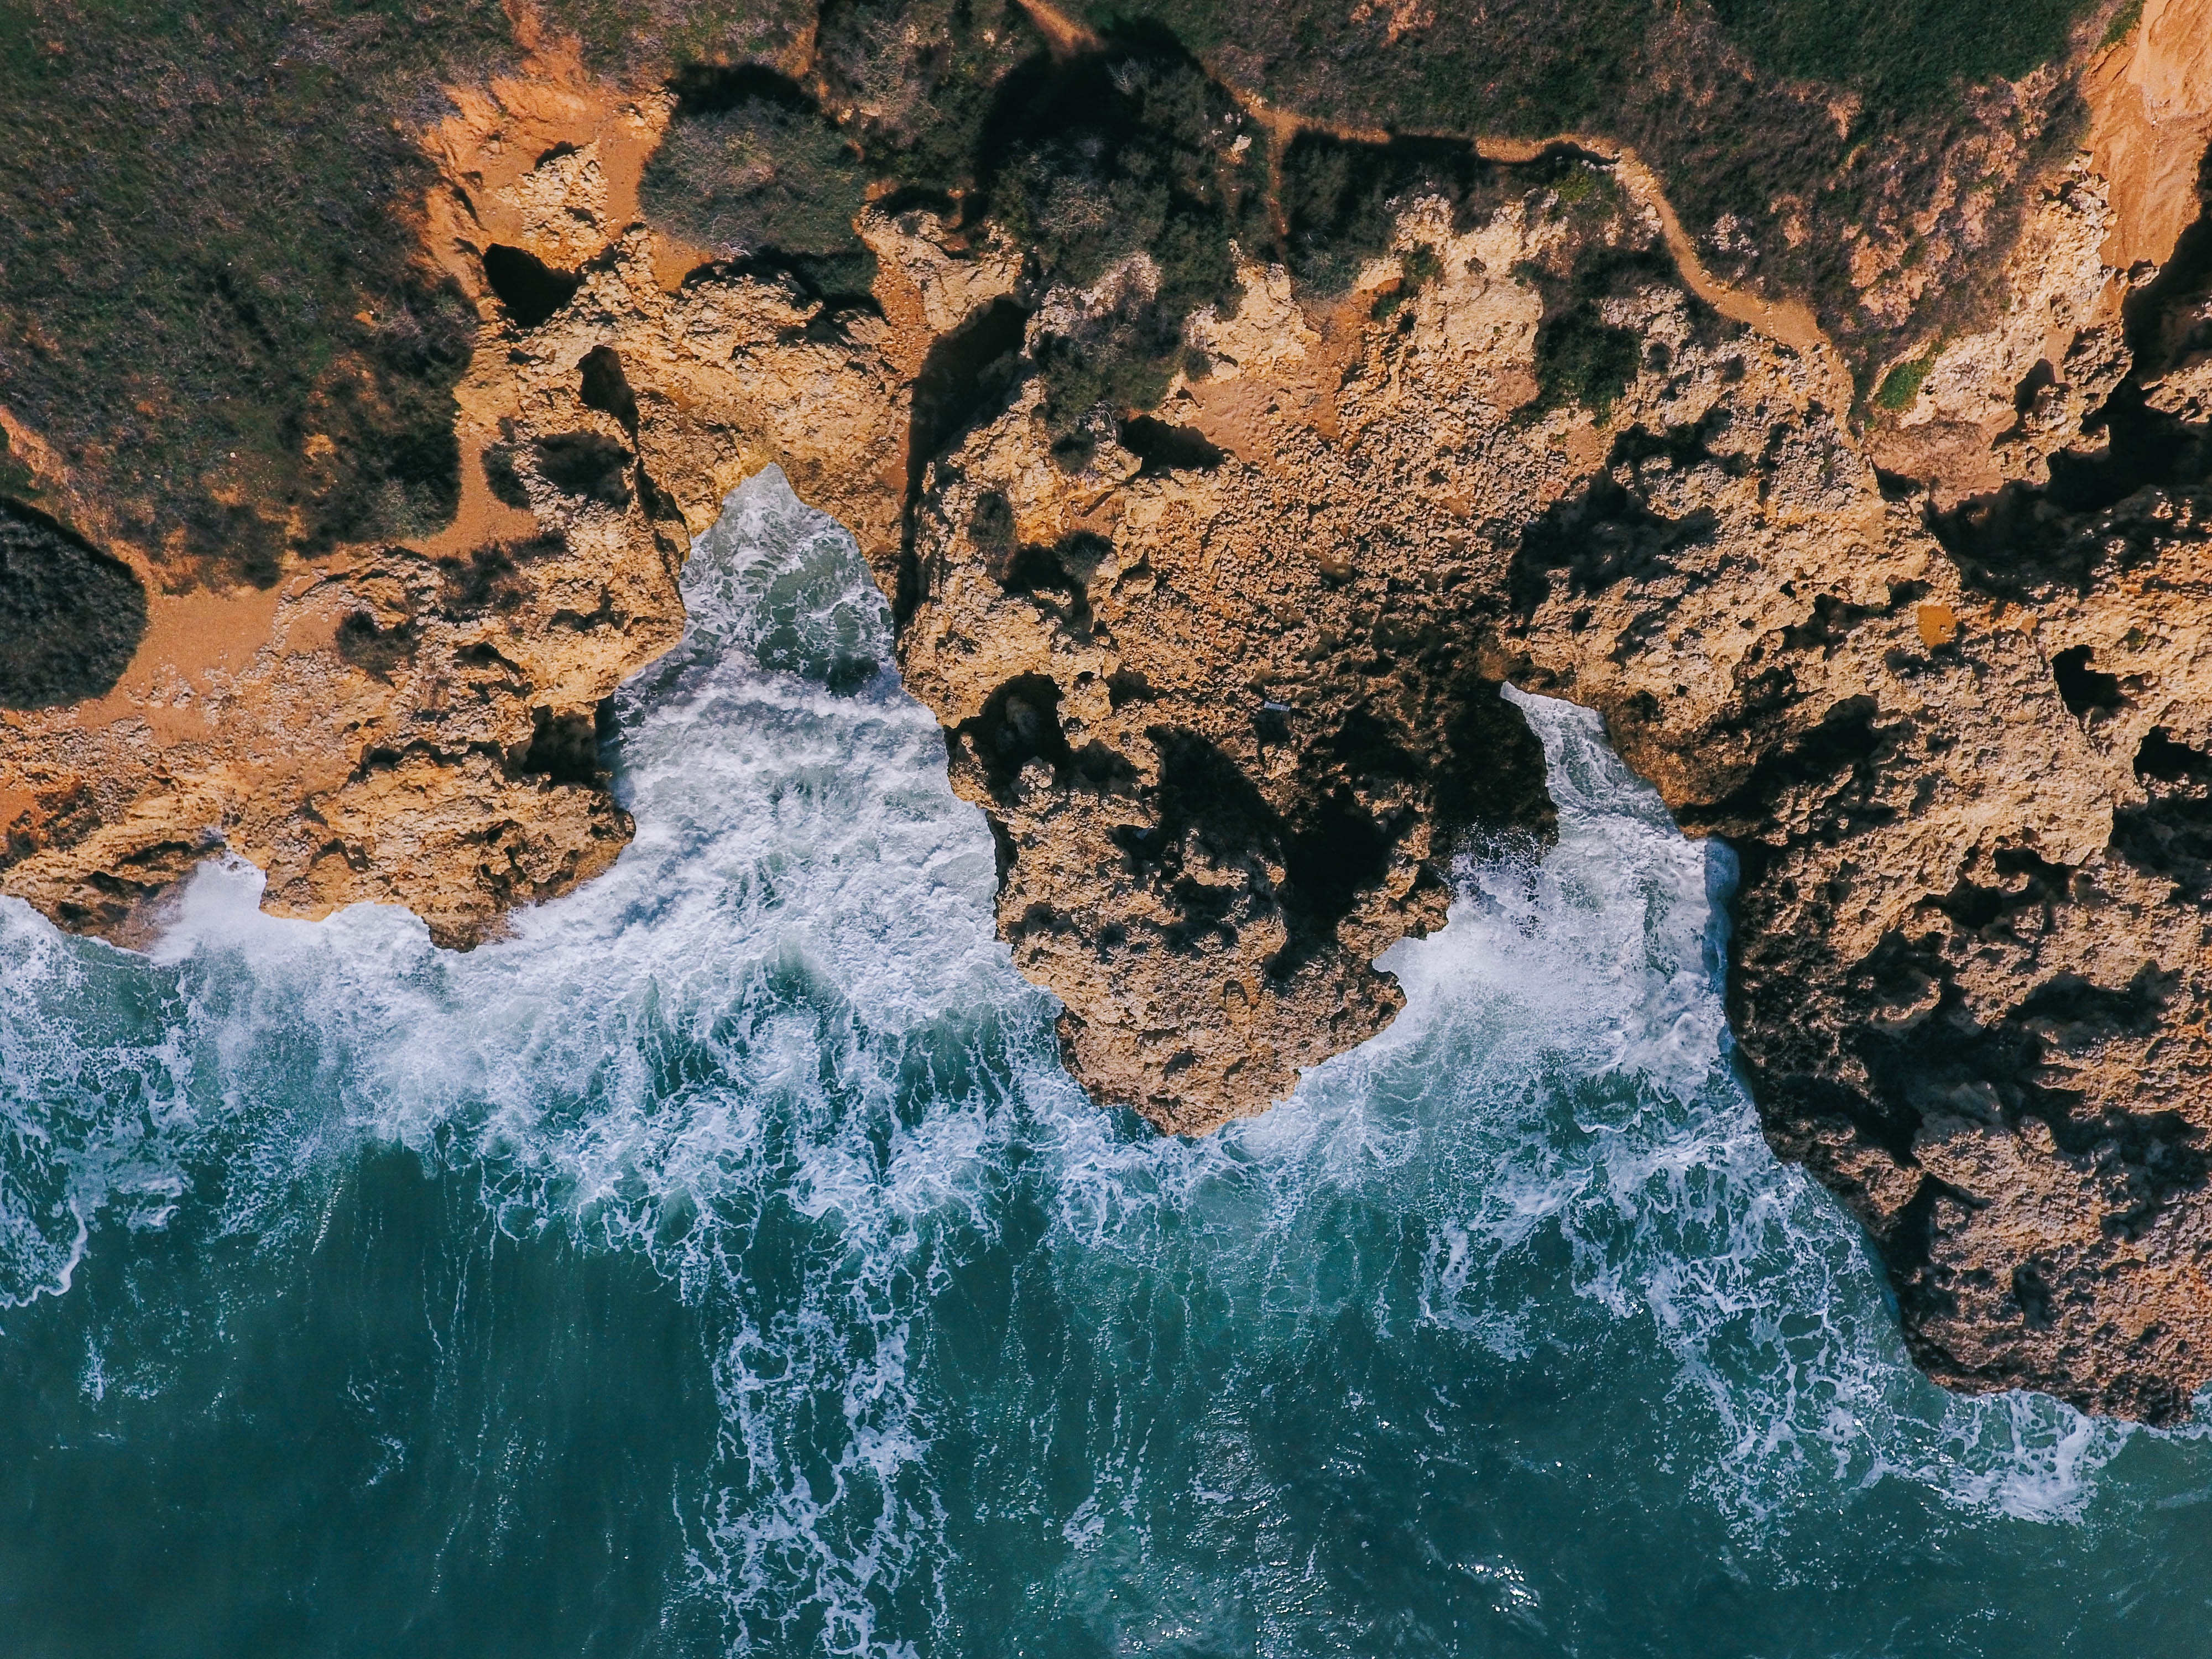
sea, coast, water, nature, rock, ocean, wave, river, formation, cliff, reflection, rapid, canyon, terrain, geology, water feature, geological phenomenon